Darling Mine

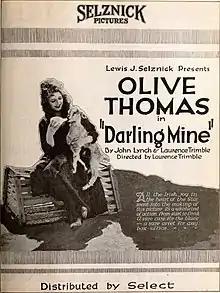

Darling Mine is a lost 1920 American silent drama film directed by Laurence Trimble and starring Olive Thomas, Walter McGrail and Walt Whitman.